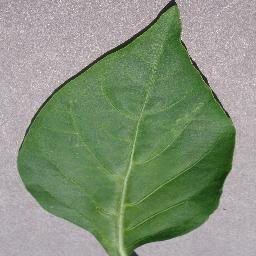
Label: Pepper,_bell___healthy